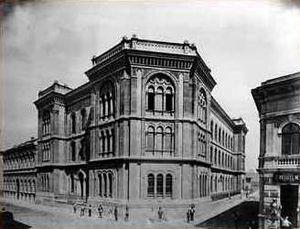
Le Séminaire national de formation rabbinique - Université juive est l'une des universités de Budapest, fondée en 1877. Il s'agit d'une université confessionnelle, consacrée aux études juives. Elle dispose de sa propre synagogue.